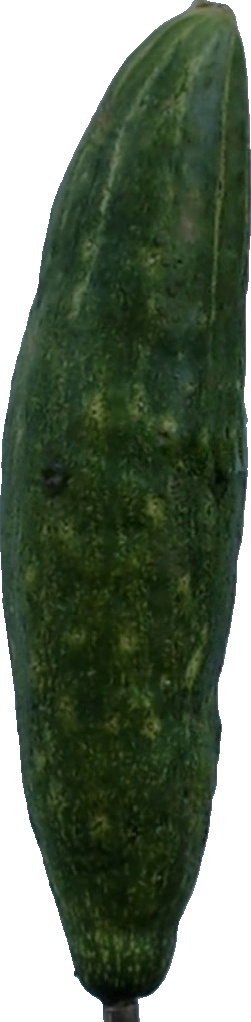
Label: cucumber_3